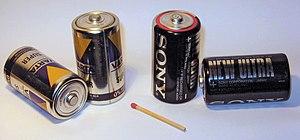
Le format des piles électriques est normalisé par la Commission électrotechnique internationale et par l'American National Standards Institute. Bien que la norme CEI soit devenue un standard, un certain nombre d'appellations propres aux fabricants de piles subsistent.